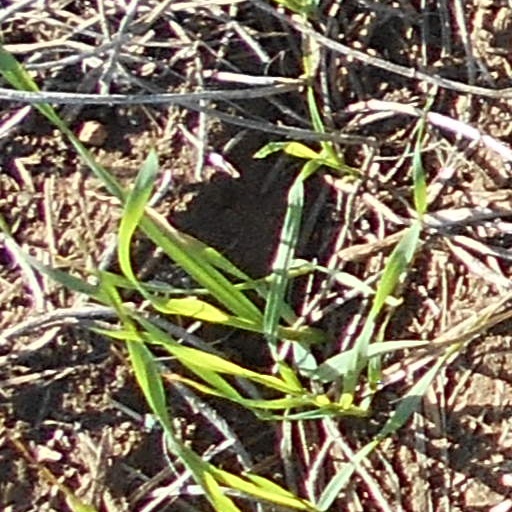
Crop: wheat